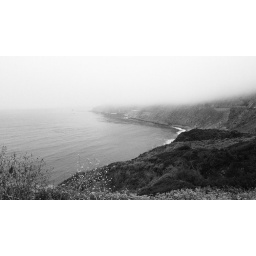
bridge in the clouds